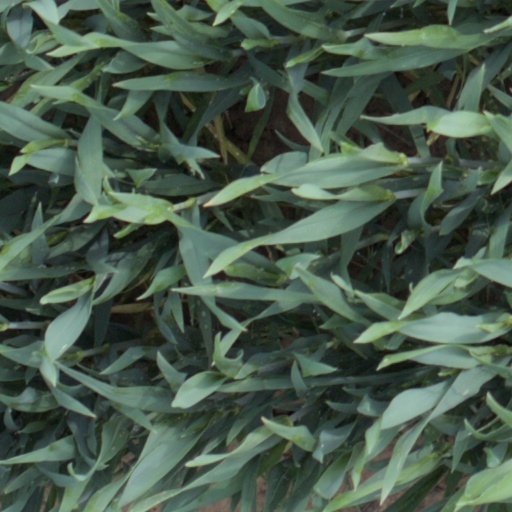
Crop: wheat